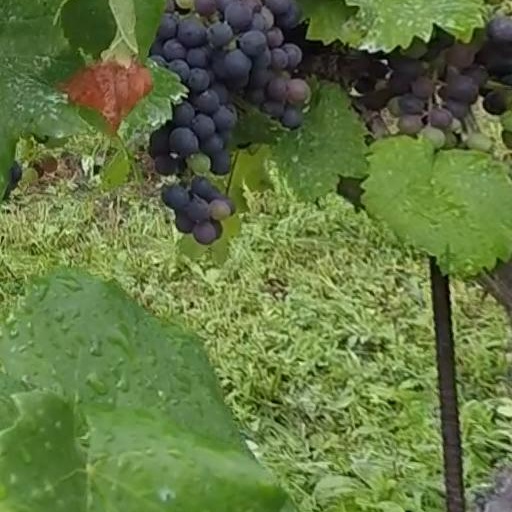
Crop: grape